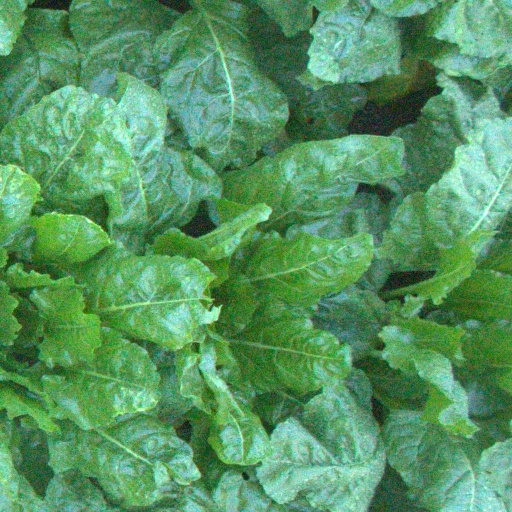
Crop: sugar beet